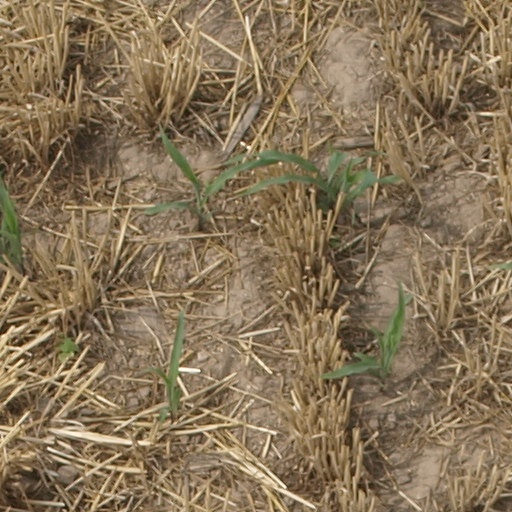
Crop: maize; corn